William Melton Halsey

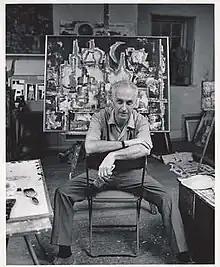
Halsey in 1981

William M. Halsey (1915–1999) was an influential abstract artist in the American Southeast, particularly in his home state of South Carolina. He was represented by the Bertha Schaefer Gallery in New York City (1948–53). His mural studies for the Baltimore Hebrew Congregational Temple were included in Synagogue Art Today at the Jewish Museum, New York City (1952). His work was included in the annual International Exhibition of Watercolors, the Art Institute of Chicago (1939, 1941–43). He had work in the Whitney Museum's Annual Exhibition of Contemporary American Sculpture, Watercolors and Drawings (1953). A mid-career retrospective was held at the Greenville County Museum of Art in 1972 and then traveled to the Gibbes Museum of Art (formerly the Gibbes Art Gallery), Charleston, South Carolina, and the Florence Museum, Florence, South Carolina.